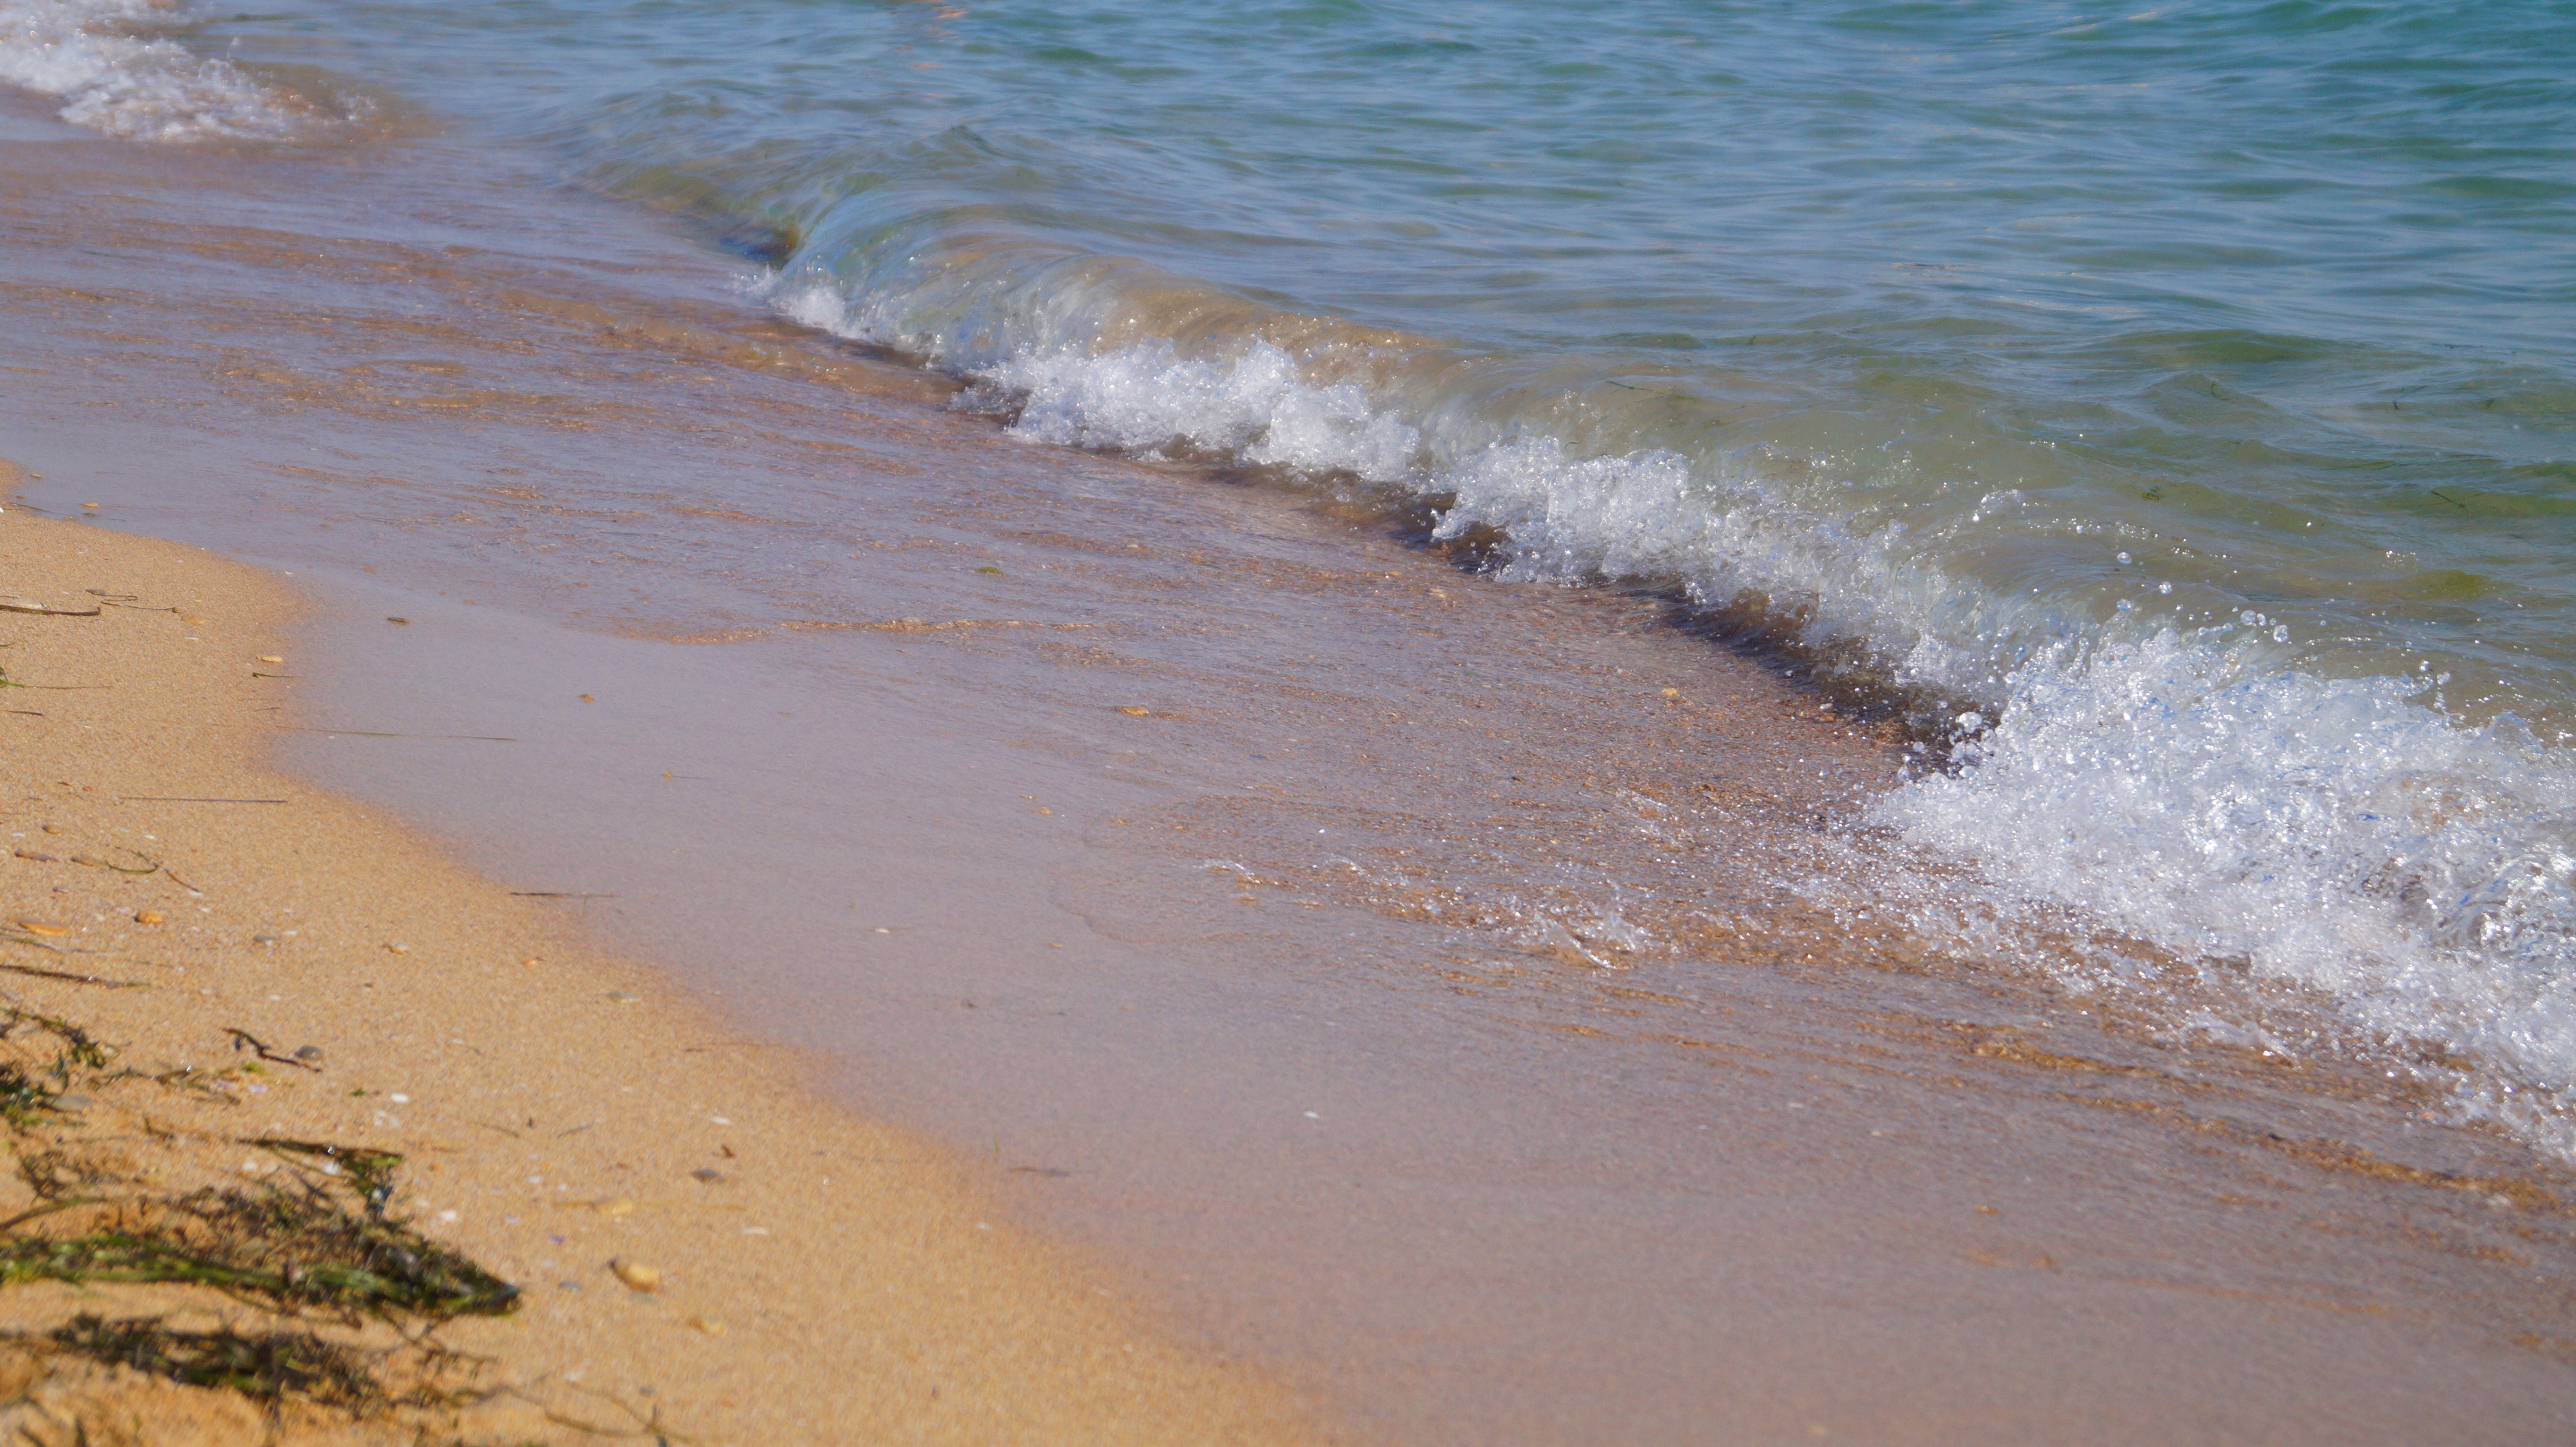
beach, sea, coast, water, sand, ocean, shore, wave, foam, material, body of water, black sea, mudflat, wind wave